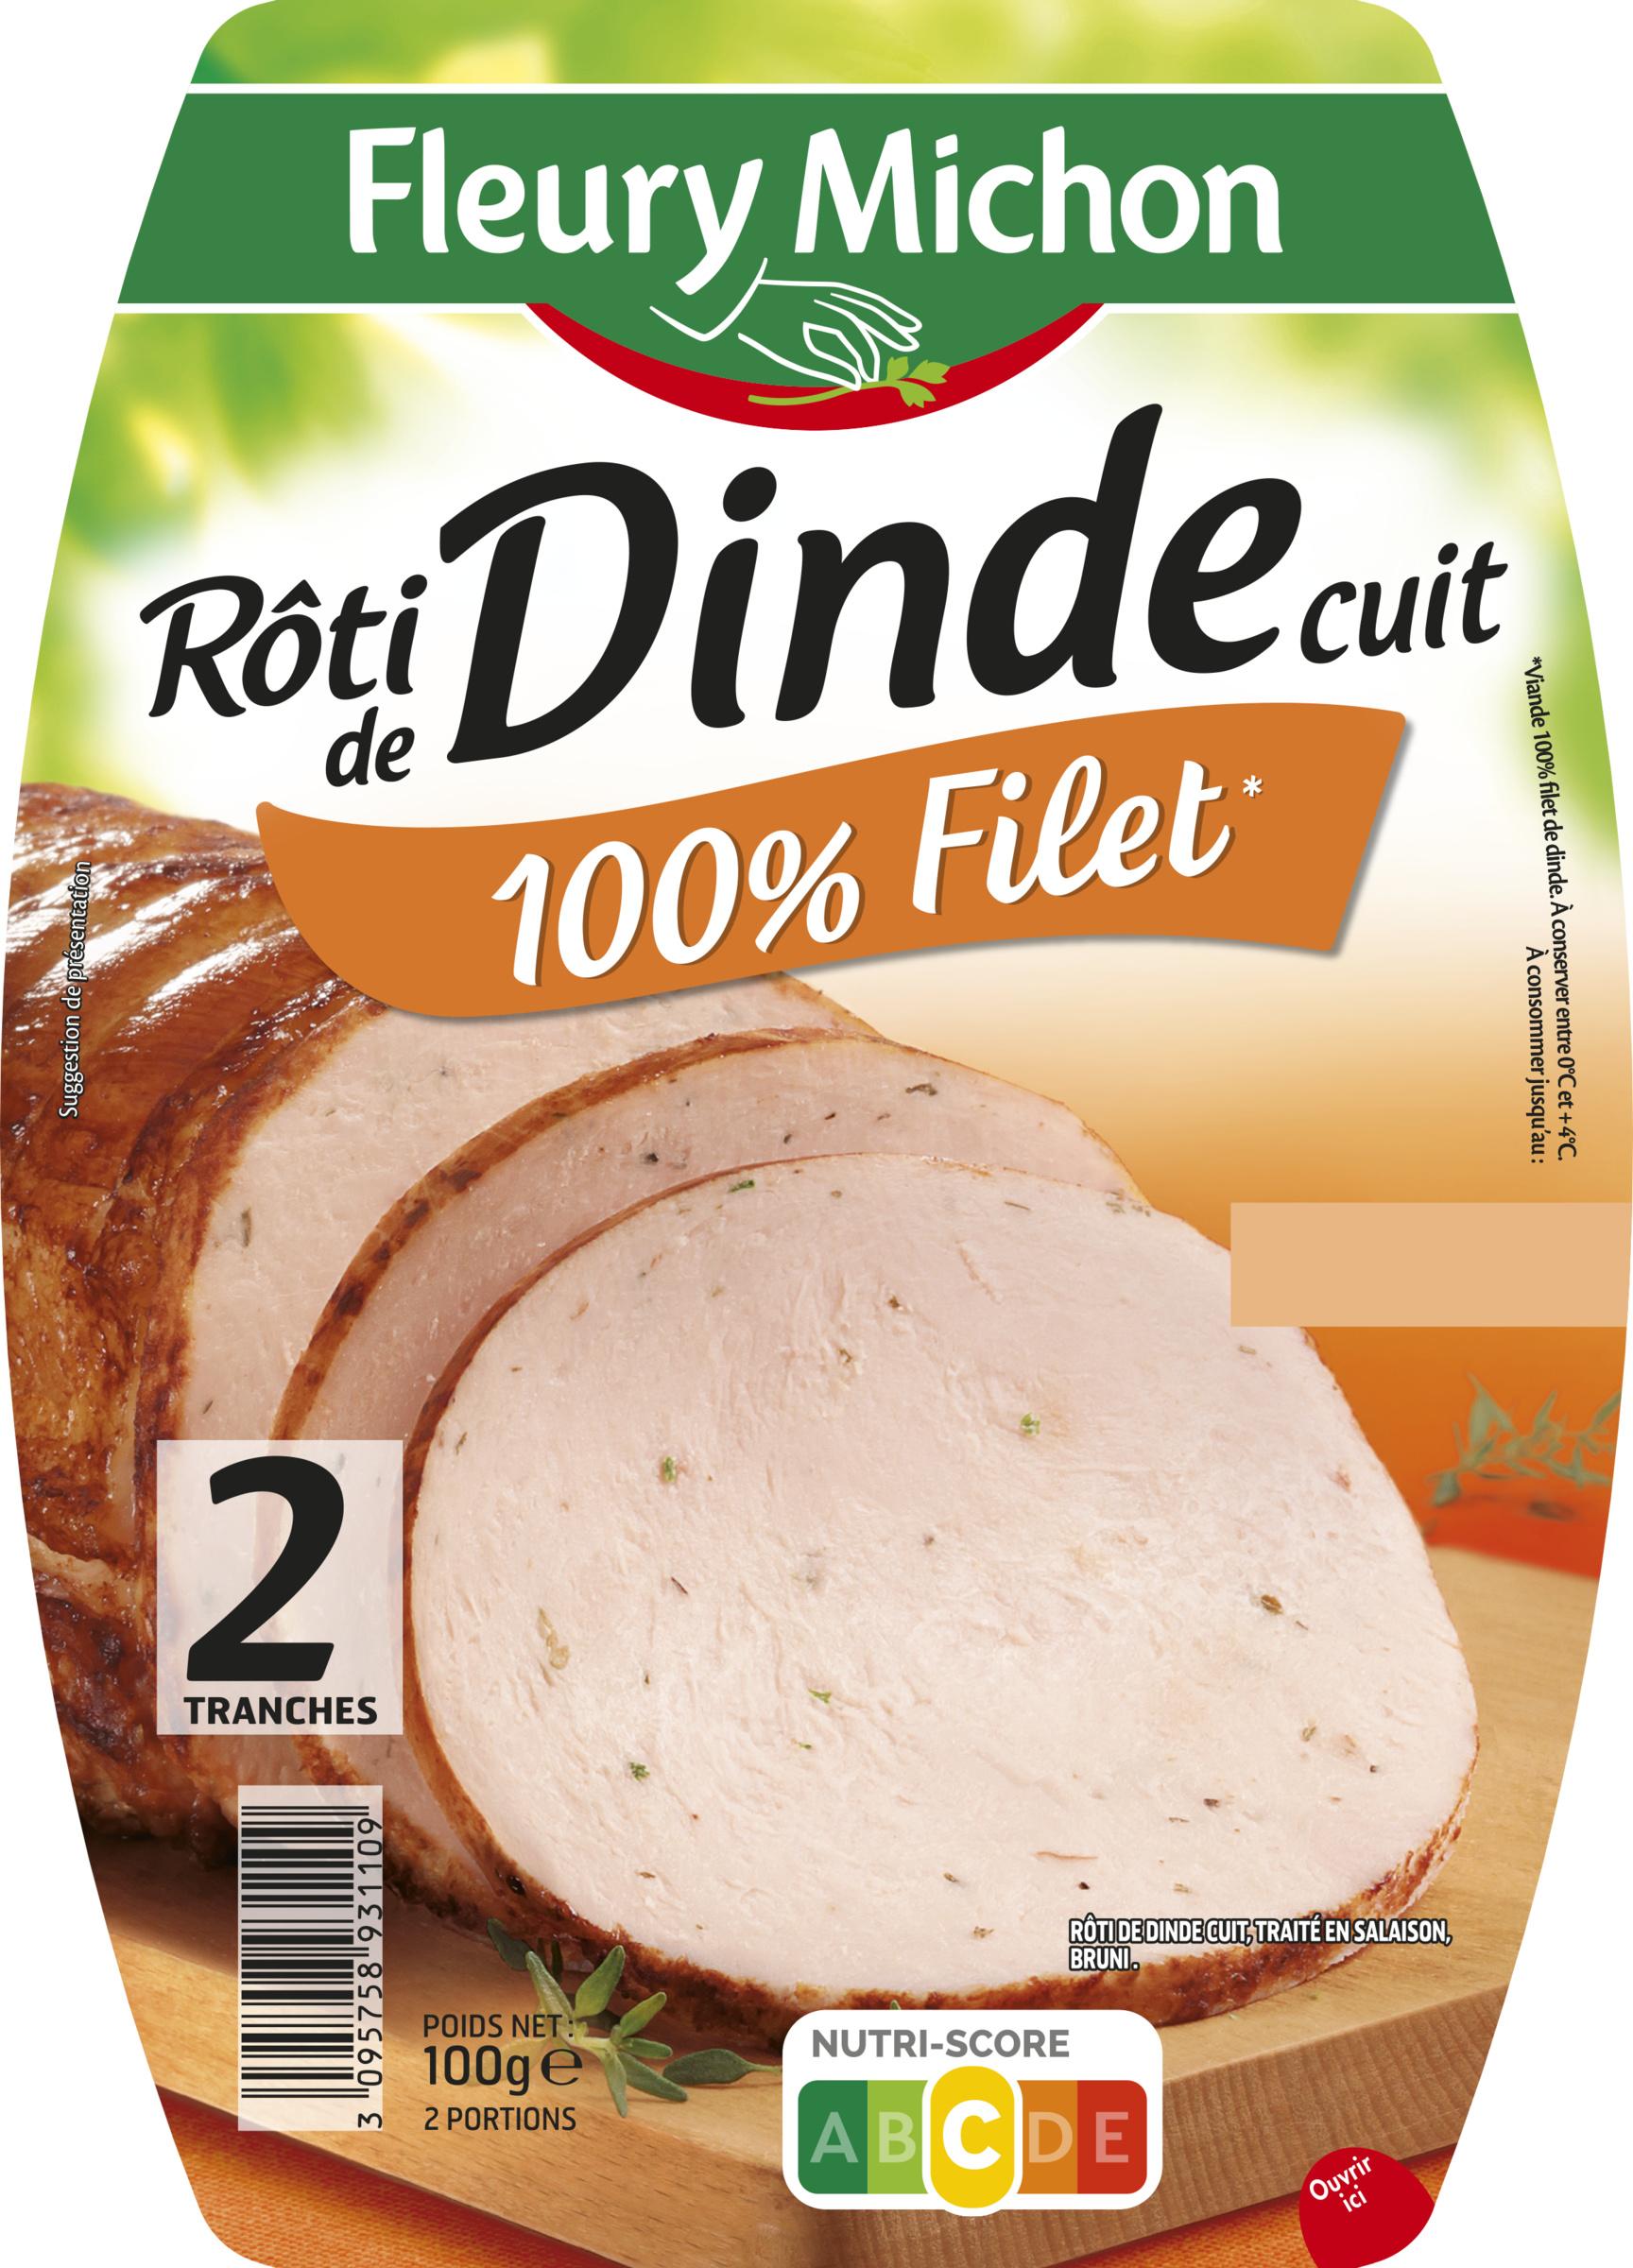
Nutri-Score label: nutriscore-c